Miles M.52

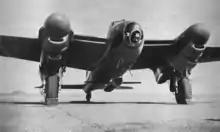
A de Havilland Mosquito on the ground with a RAE-Vickers rocket model in place below the fuselage.

On 8 October 1947, the first launch of a test model occurred from high altitude; however, the rocket unintentionally exploded shortly following its release. Only days later, on 14 October, the Bell X-1 broke the sound barrier. There was a flurry of denunciation of the government's decision to cancel the project, with the "Daily Express" taking up the cause for the restoration of the M.52 programme, to no effect. On 10 October 1948, a second rocket was launched, and the speed of Mach 1.38 was obtained in stable level flight, a unique achievement at that time. By this point, the X-1 and Yeager had already reached M1.45 on 25 March of that year. Instead of diving into the sea as planned, the model failed to respond to radio commands and was last observed (on radar) heading out into the Atlantic. Following that successful supersonic test flight, further work on this project was cancelled, being followed up immediately by the issue of Ministry of Supply Experimental Requirement ER.103.